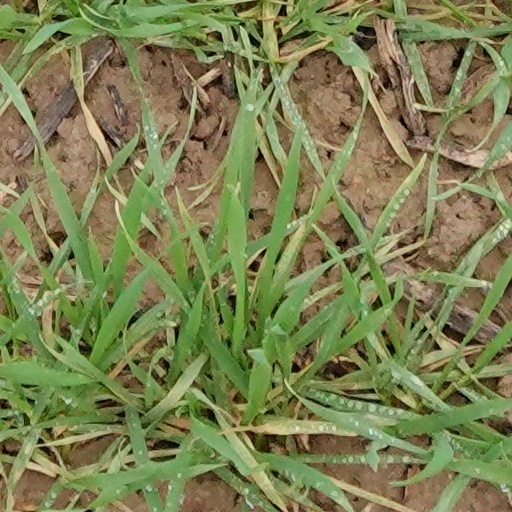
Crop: wheat